Art of Mathura

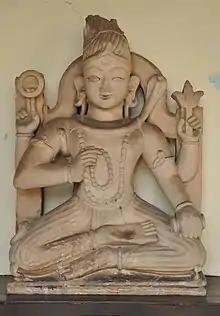
Seated Shiva, Modern Period

Cult images of Vāsudeva continued to be produced during the period, the worship of this Mathuran deity being much more important than that of Vishnu until the 4th century CE. Statues dating to the 2nd and 3rd century show a possibly four-armed Vāsudeva standing with his attributes: the wheel, the mace and the conch, his right hand saluting in "Abhaya mudra". Only with the Gupta period, did statues focusing on the worship of Vishnu himself start to appear, using the same iconography as the statues of Vāsudeva, but with the right hand holding a "bijapuraka" citrus instead of making the "abhaya mudra" gesture, and with the addition of an aureole starting at the shoulders.